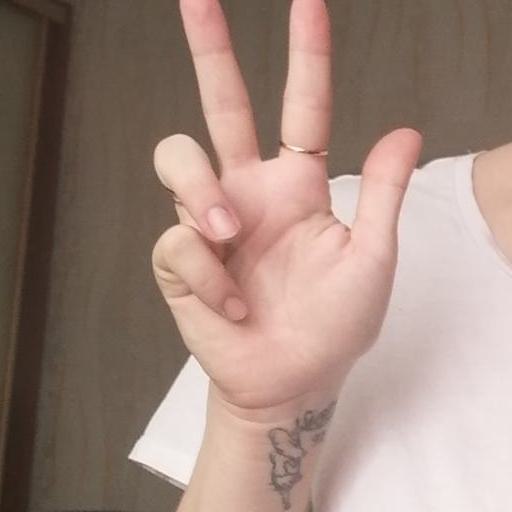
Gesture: three2